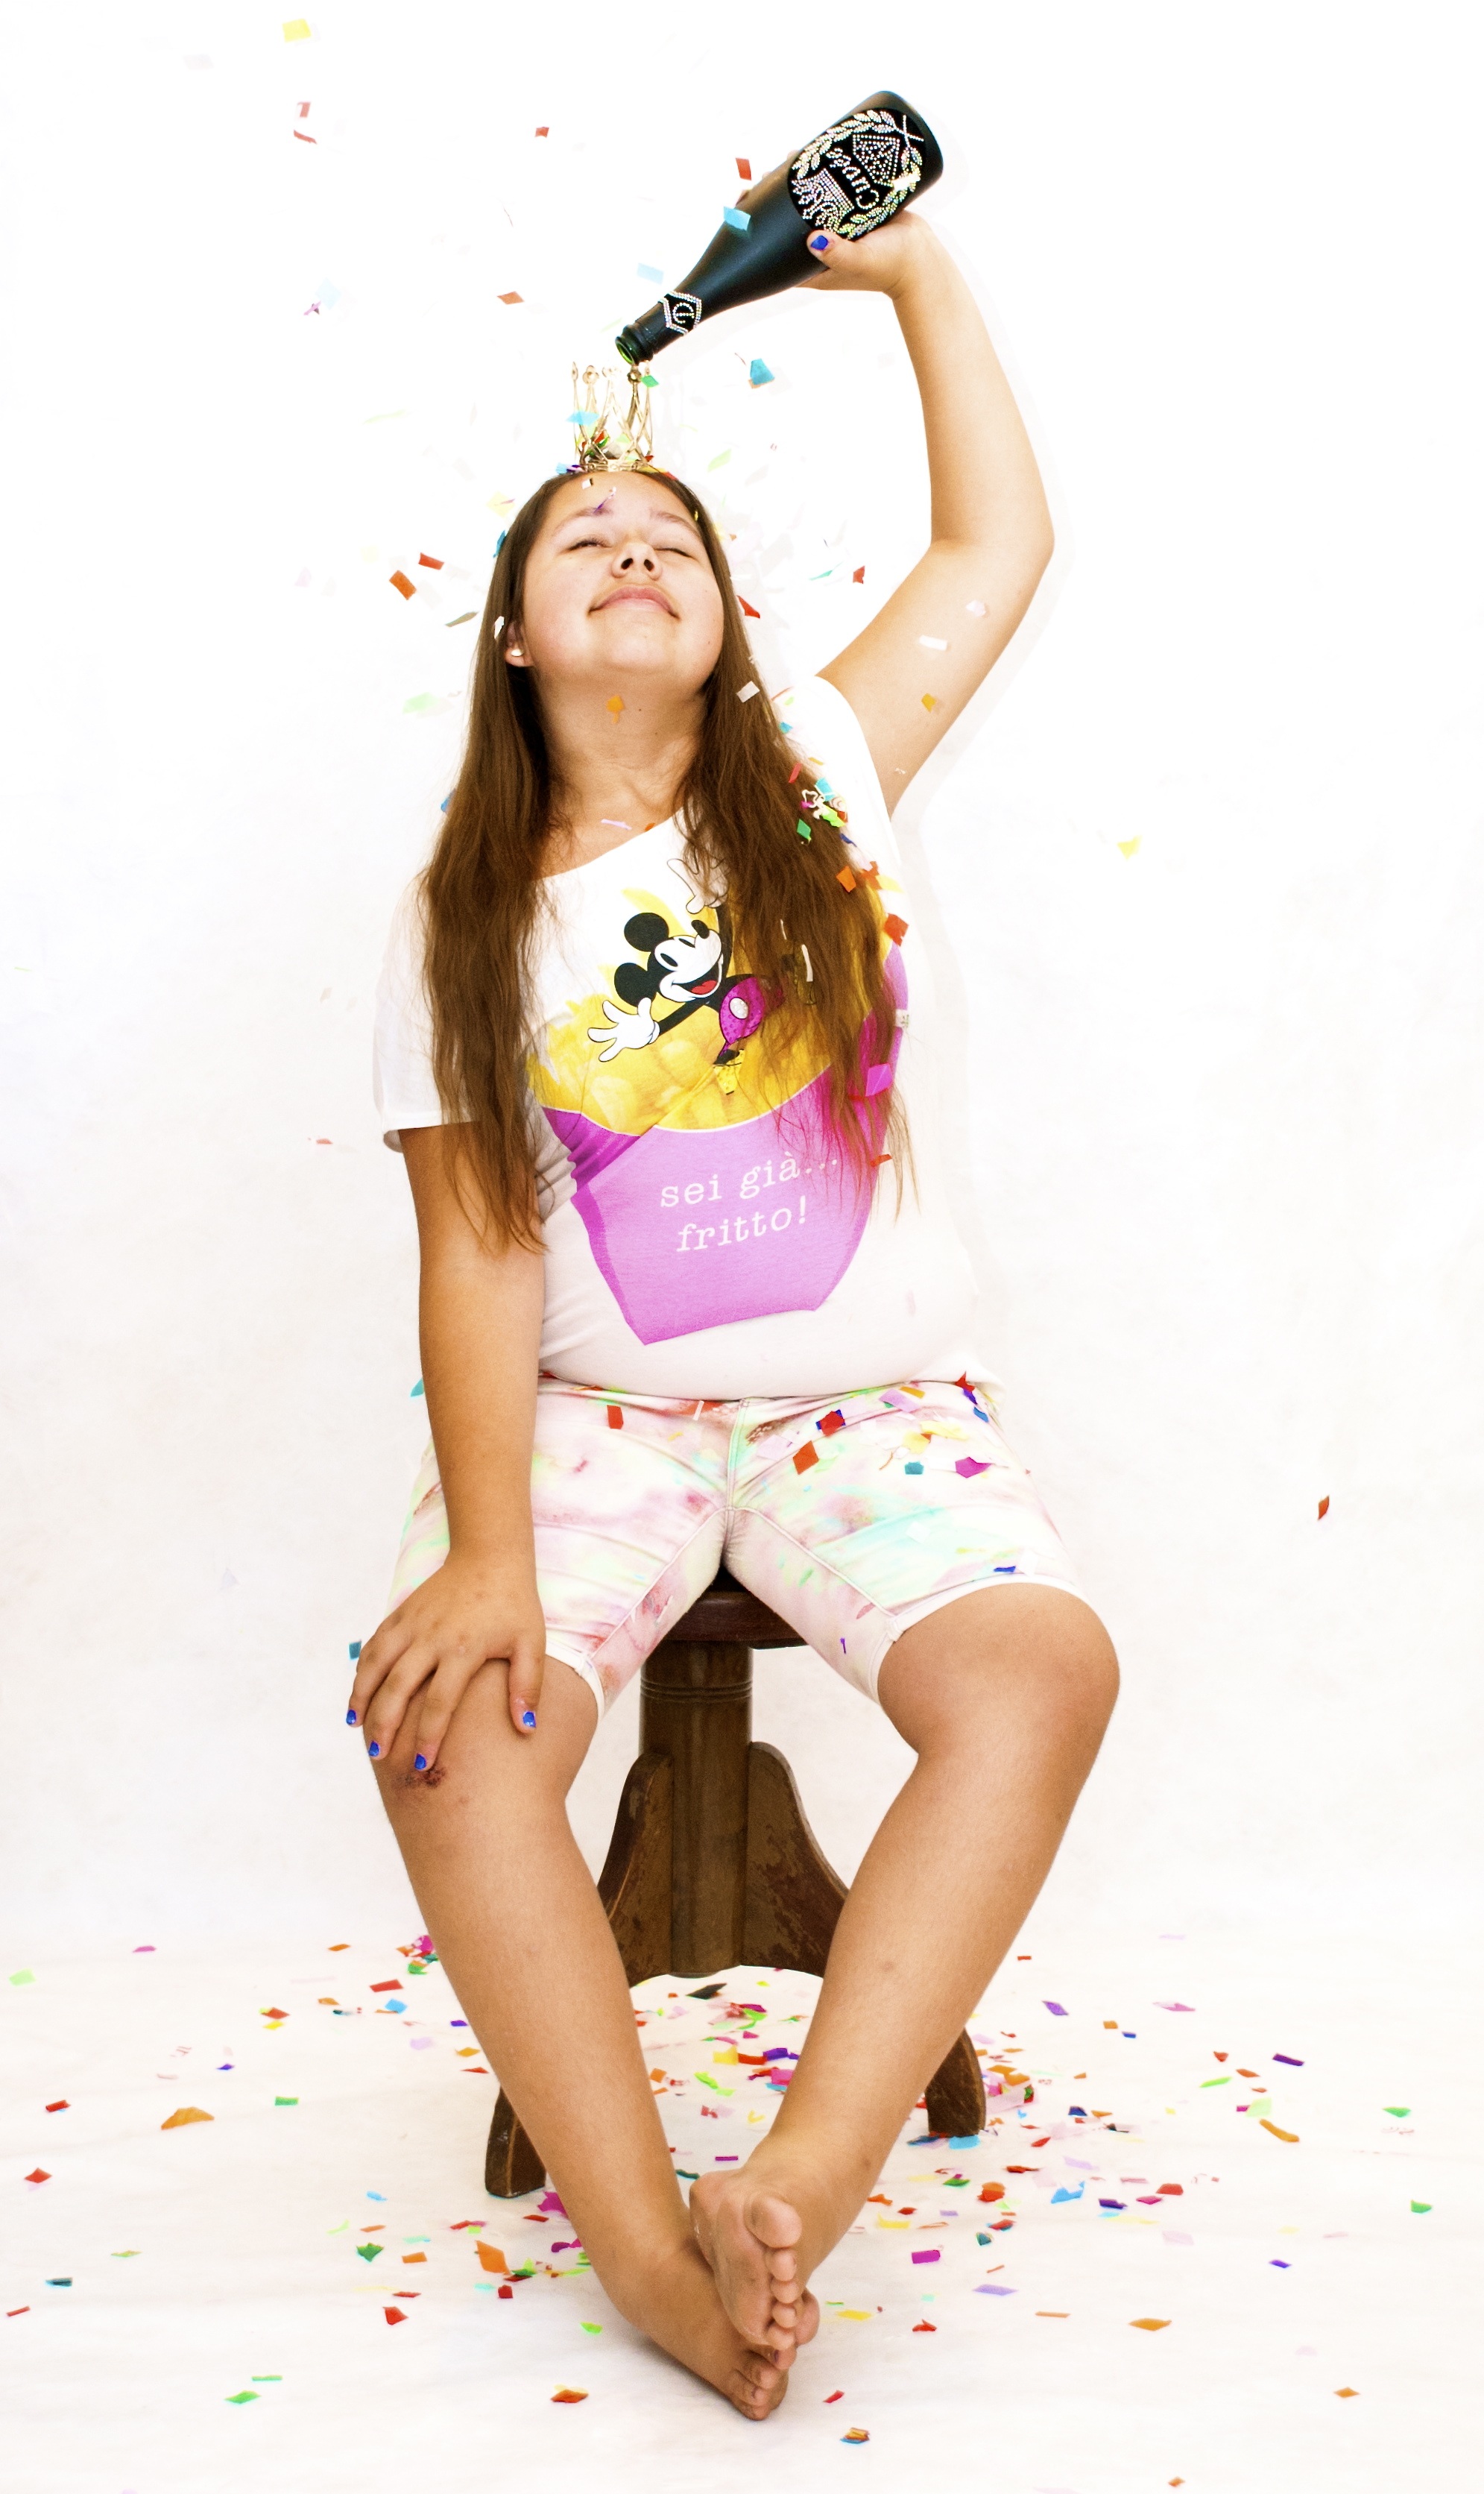
hand, girl, photography, leg, model, finger, carnival, clothing, hairstyle, swimwear, confetti, mask, beauty, princess, panel, photo shoot, pin up girl, supermodel, bottle of sparkling wine